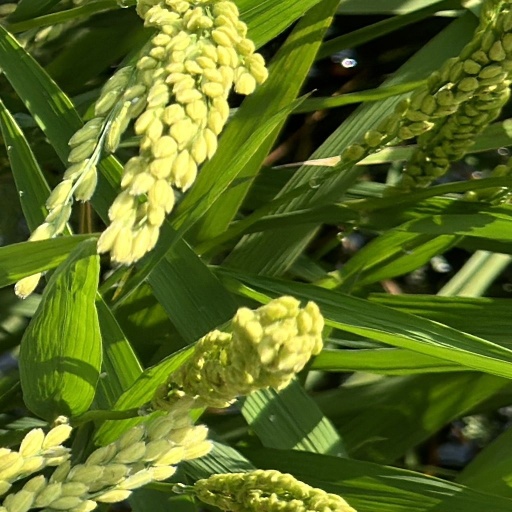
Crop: rice